Answer in natural language. Which object is closer to bluegrey rectangular table (highlighted by a red box), Television (highlighted by a blue box) or framed monochromatic wall decor painting (highlighted by a green box)? Choose between the following options: framed monochromatic wall decor painting (highlighted by a green box) or Television (highlighted by a blue box)
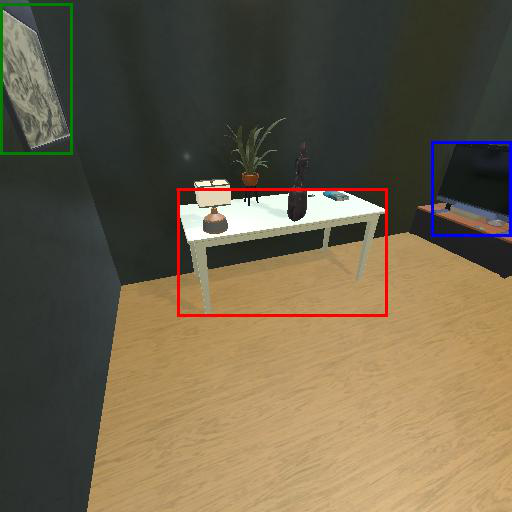
<answer>framed monochromatic wall decor painting (highlighted by a green box)</answer>